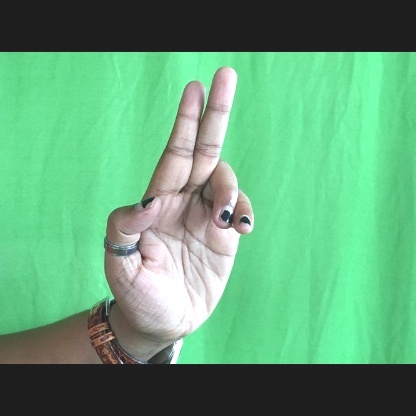
Mudra: Ardhapathaka